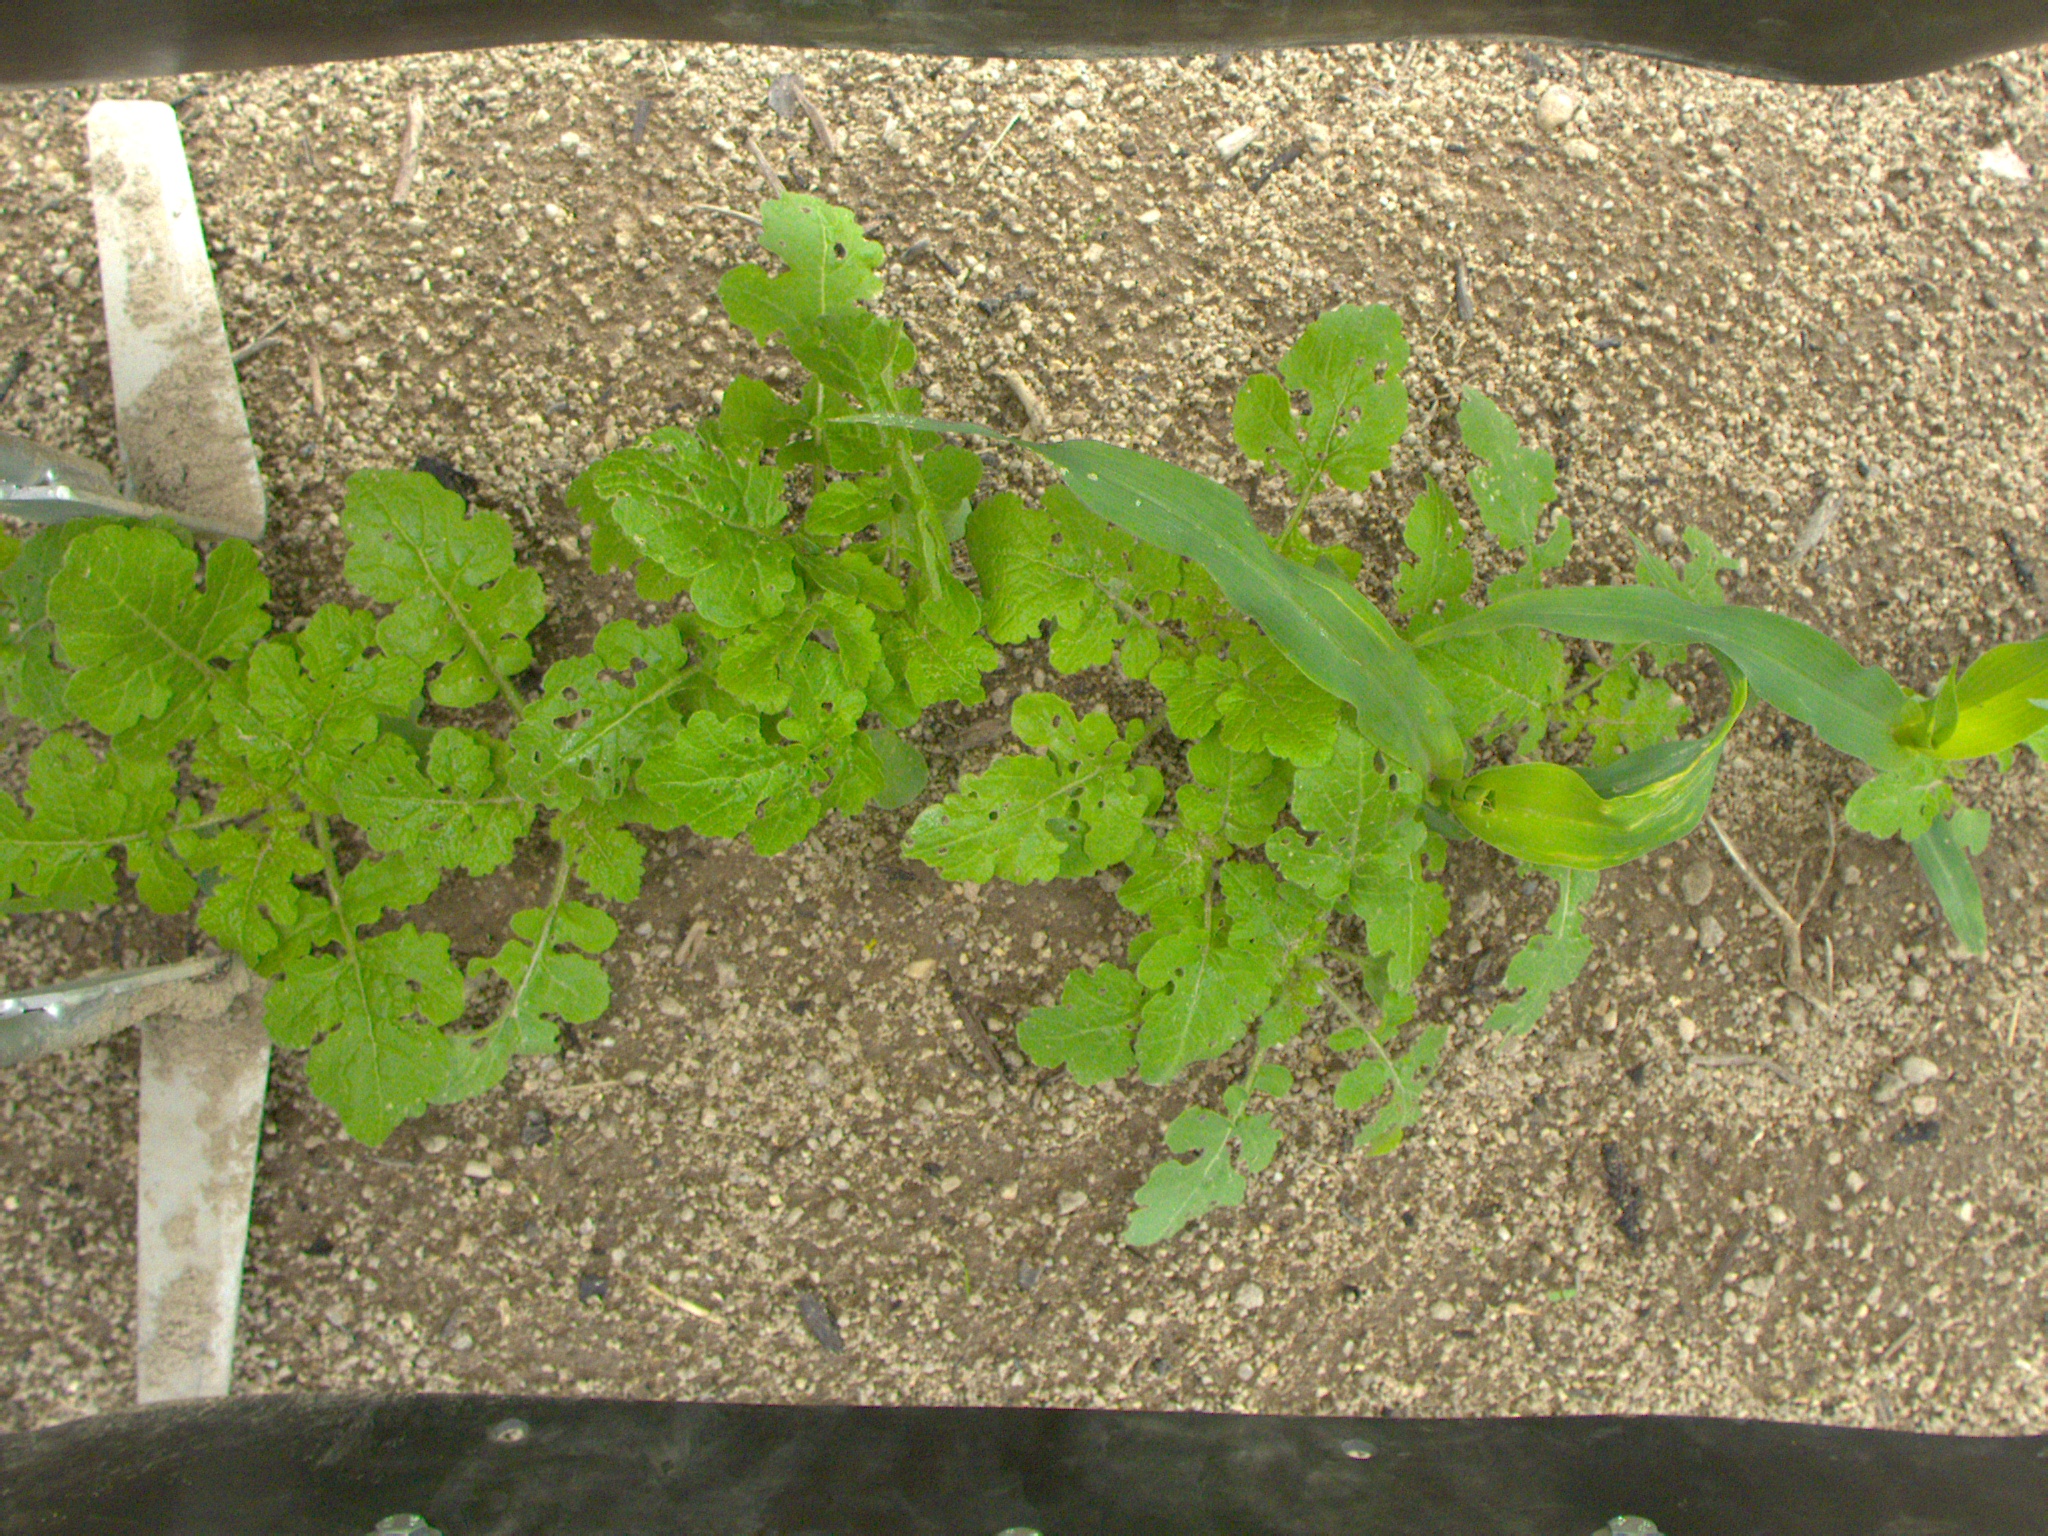
Crop: maize
Objects: maize, maize, stem_maize, stem_maize